David F. Clayton

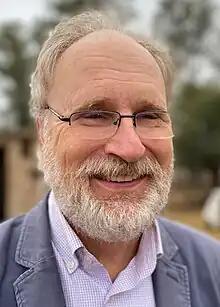
David F. Clayton

David Forrest Clayton is an American neuroscientist, biochemist, and academic. He is professor and the chair of the Department of Genetics & Biochemistry at Clemson University.